1st Royal Naval Brigade

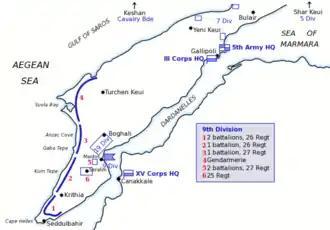
Map of Turkish forces at Gallipoli, April 1915: Bulair is on the top right.

In February 1915, the Royal Naval Division received orders to embark for an "operation in the Mediterranean". The Royal Marines Brigade left Devonport on 6 February, reaching the island of Lemnos on 24 February. The 1st and 2nd Naval Brigades however remained at Blandford for a short time for an inspection by King George V on 24 February. Right after the inspection, the two brigades were embarked on trains and arrived in Avonmouth. However, the 1st Naval 'Brigade' was now only the strength of one battalion, as the 2nd (Hawke), 3rd (Benbow), and 4th (Collingwood) Battalions, in addition to the recently joined 1st and 2nd Royal Naval Field Engineer Companies were left behind to finish their landing training. On 1 March 1915, they were embarked at Avonmouth and arrived at Port Said in British Egypt on 29 March. Between the landing and 5 April, the brigade was redesignated as the 1st (Royal Naval) Brigade, though it later dropped the prefix '(Royal Naval)' on 2 August 1915. In addition, the brigade was reorganised with the 3rd (Benbow) Battalion, disbanded on 9 June; 4th (Collingwood) Battalion left on 30 May; 5th (Nelson) Battalion, joined by 5 April; and 12th (Deal) Battalion joining on 12 March.